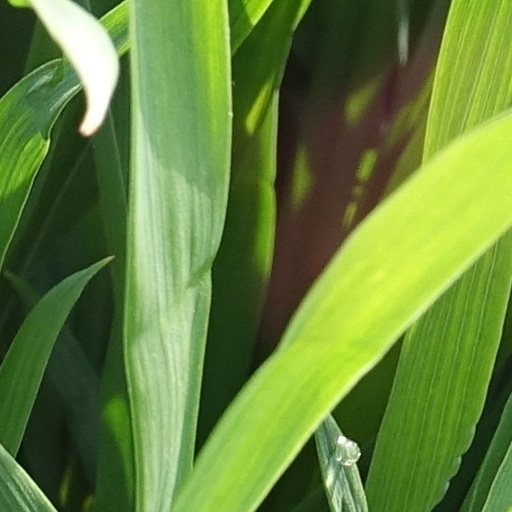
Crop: wheat